Louis Du Bois (Huguenot)

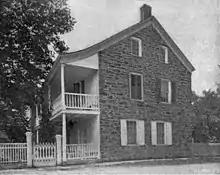
Du Bois stone "fort house" on Huguenot Street in New Paltz, New York, now serves as a visitor center and museum

Louis Du Bois (21 October 1626 – 1696) was a Huguenot colonist in New Netherland who, with two of his sons and nine other refugees, founded the town of New Paltz, New York. These Protestant refugees fled Catholic persecution in France, emigrating to the Rhenish Palatinate (in present-day Germany) and then to New Netherland, where they settled in Wiltwyck (present day Kingston, New York) and Nieuw Dorp (present-day Hurley, New York, settlements midway between New Amsterdam (present day New York City) and Beverwyck (today known as Albany, New York) before ultimately founding New Paltz.